Dornier Do S

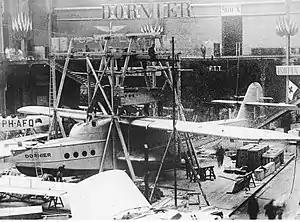

The Dornier Do S was a 22-passenger flying boat airliner flown in Germany in 1930.